Minoru (horse)

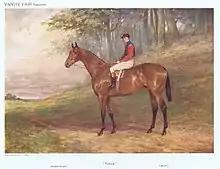
Minoru as depicted in Vanity Fair, September 1909

Minoru (1906 – circa 1917) was an Irish-bred, British-trained Thoroughbred racehorse who won two British Classic Races. In a career which lasted from June 1908 to April 1910 he ran thirteen times and won seven races. After showing moderate form as a two-year-old he improved to become one of the best colts in England in the early part of 1909. He won his first five races including the 2000 Guineas and The Derby. His win at Epsom Downs Racecourse made his owner King Edward VII the first reigning British monarch to win a Derby and was greeted with unprecedented celebration. Minoru's bid to win the British Triple Crown ended when he was beaten by Bayardo in the St Leger. He was retired to stud in 1910 and was soon afterwards exported to Russia, where he disappeared during the Revolution in 1917.